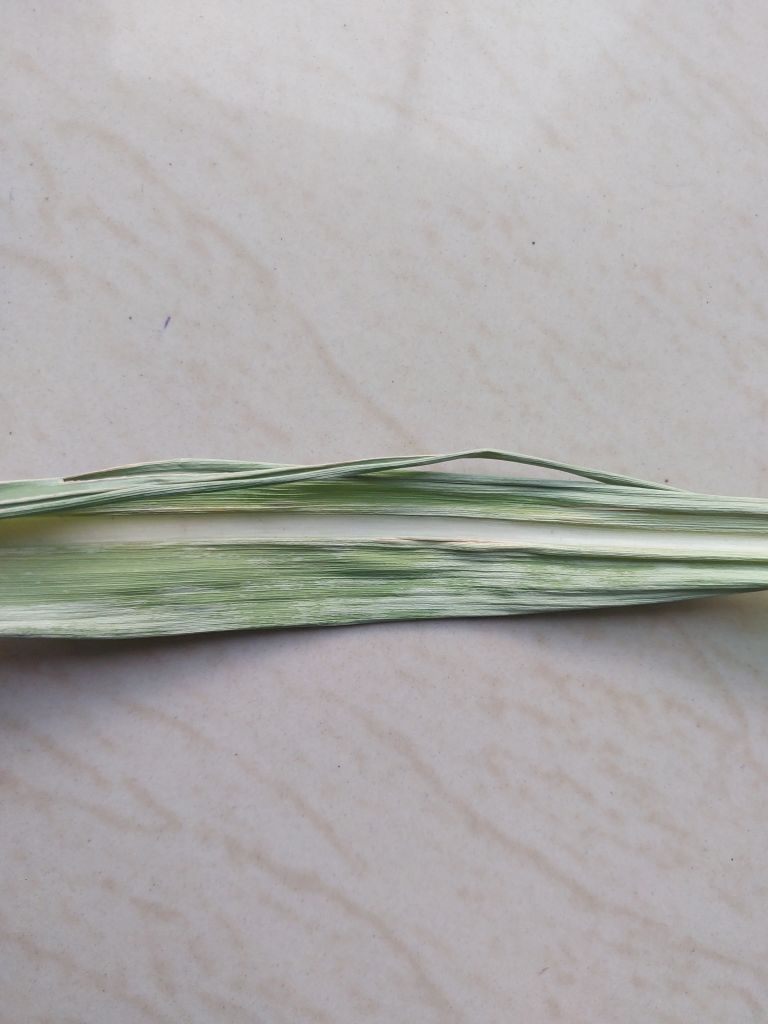
Label: Viral Disease